The Pendragons

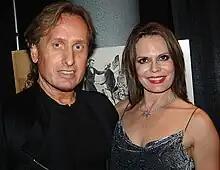
The Pendragons in 2005

Jonathan and Charlotte Pendragon were a husband-and-wife duo of American illusionists who called their work "physical grand illusion". They are widely known due to numerous national and international television appearances . They began performing separately in 2009 and divorced in 2012.